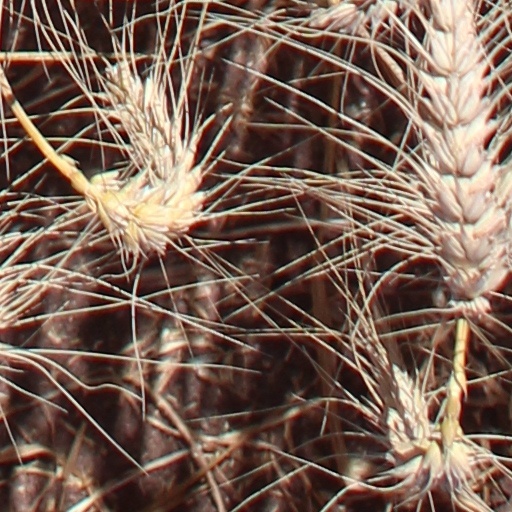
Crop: wheat